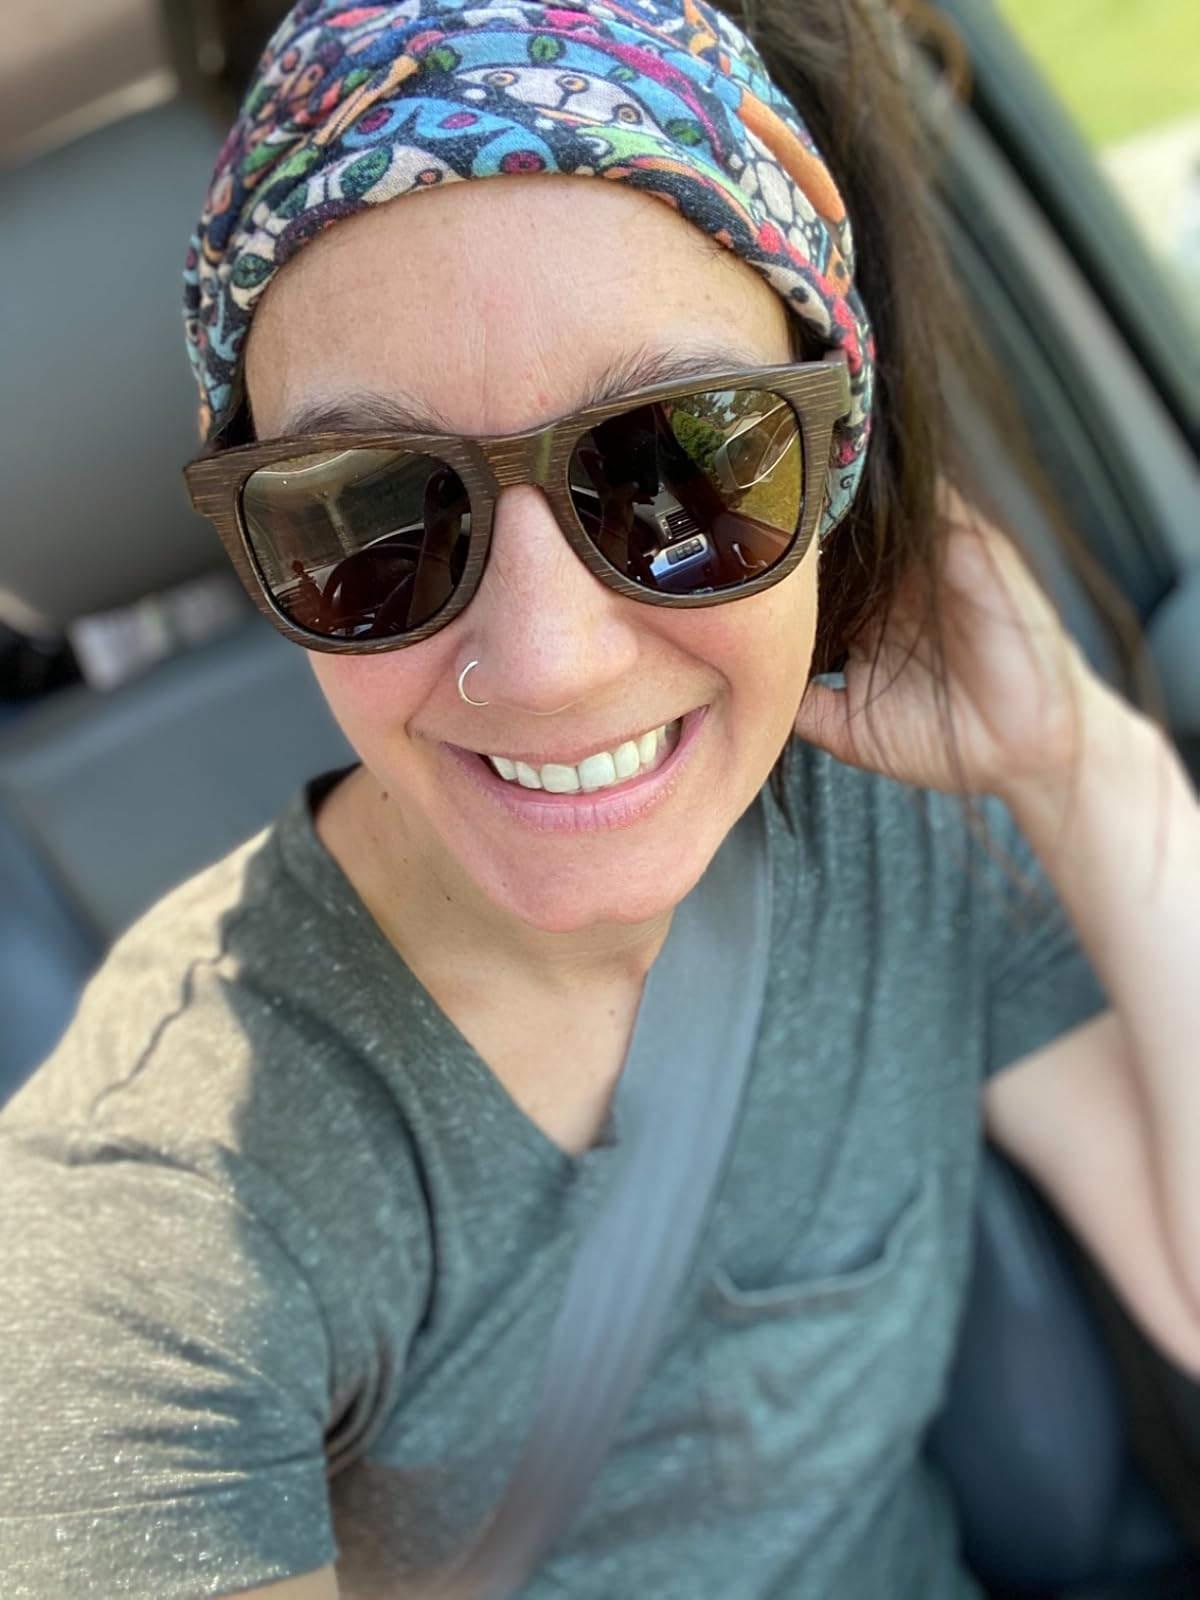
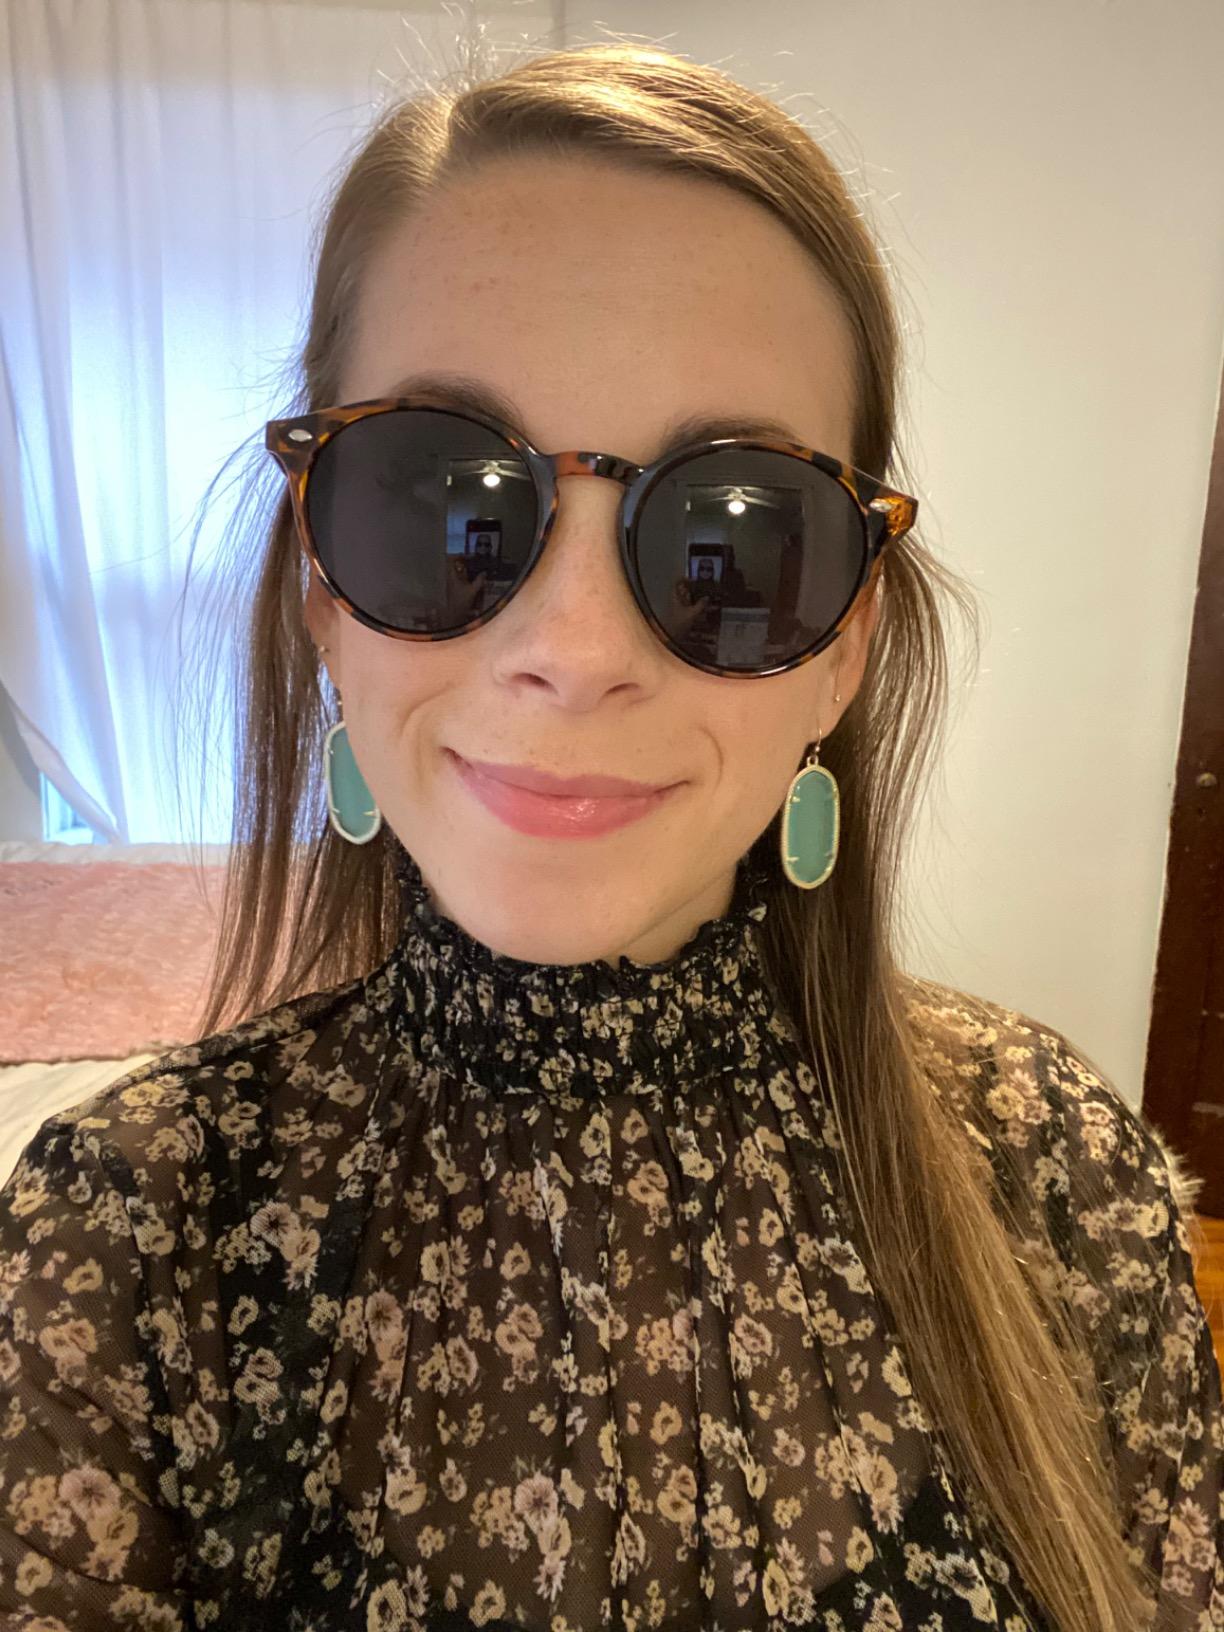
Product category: accessories_sunglasses
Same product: no